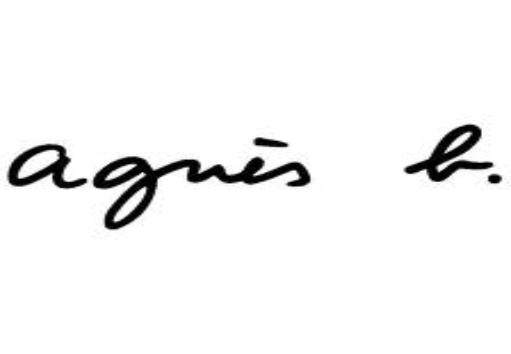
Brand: Agnes b
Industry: Clothes